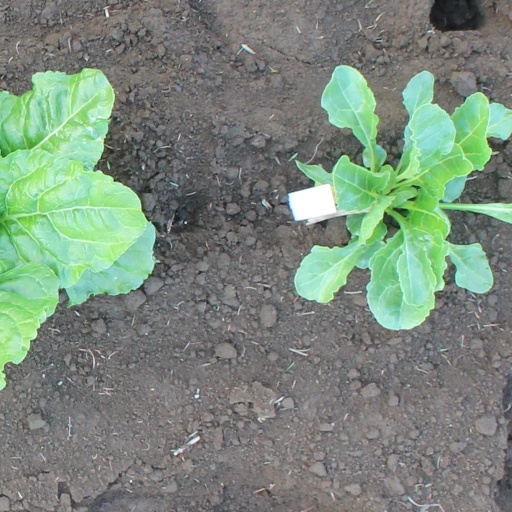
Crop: sugar beet